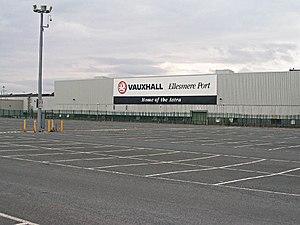
Vauxhall est une marque automobile appartenant au Groupe PSA et société-soeur d'Opel. Ses modèles actuels sont pour la plupart dérivés d'Opel, modifiés pour le marché et les routes britanniques, notamment par le volant monté à droite. Jusqu'en mars 2017, elle faisait partie avec Opel du groupe General Motors.
Ellesmere Port est une ville industrielle en Angleterre dans le Cheshire, au sud de la péninsule Wirral. La ville comptait 64 100 habitants en 2001.